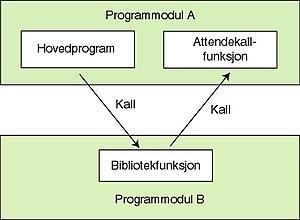
Fonction de rappel Norsk nynorsk: Attendekallfunksjon